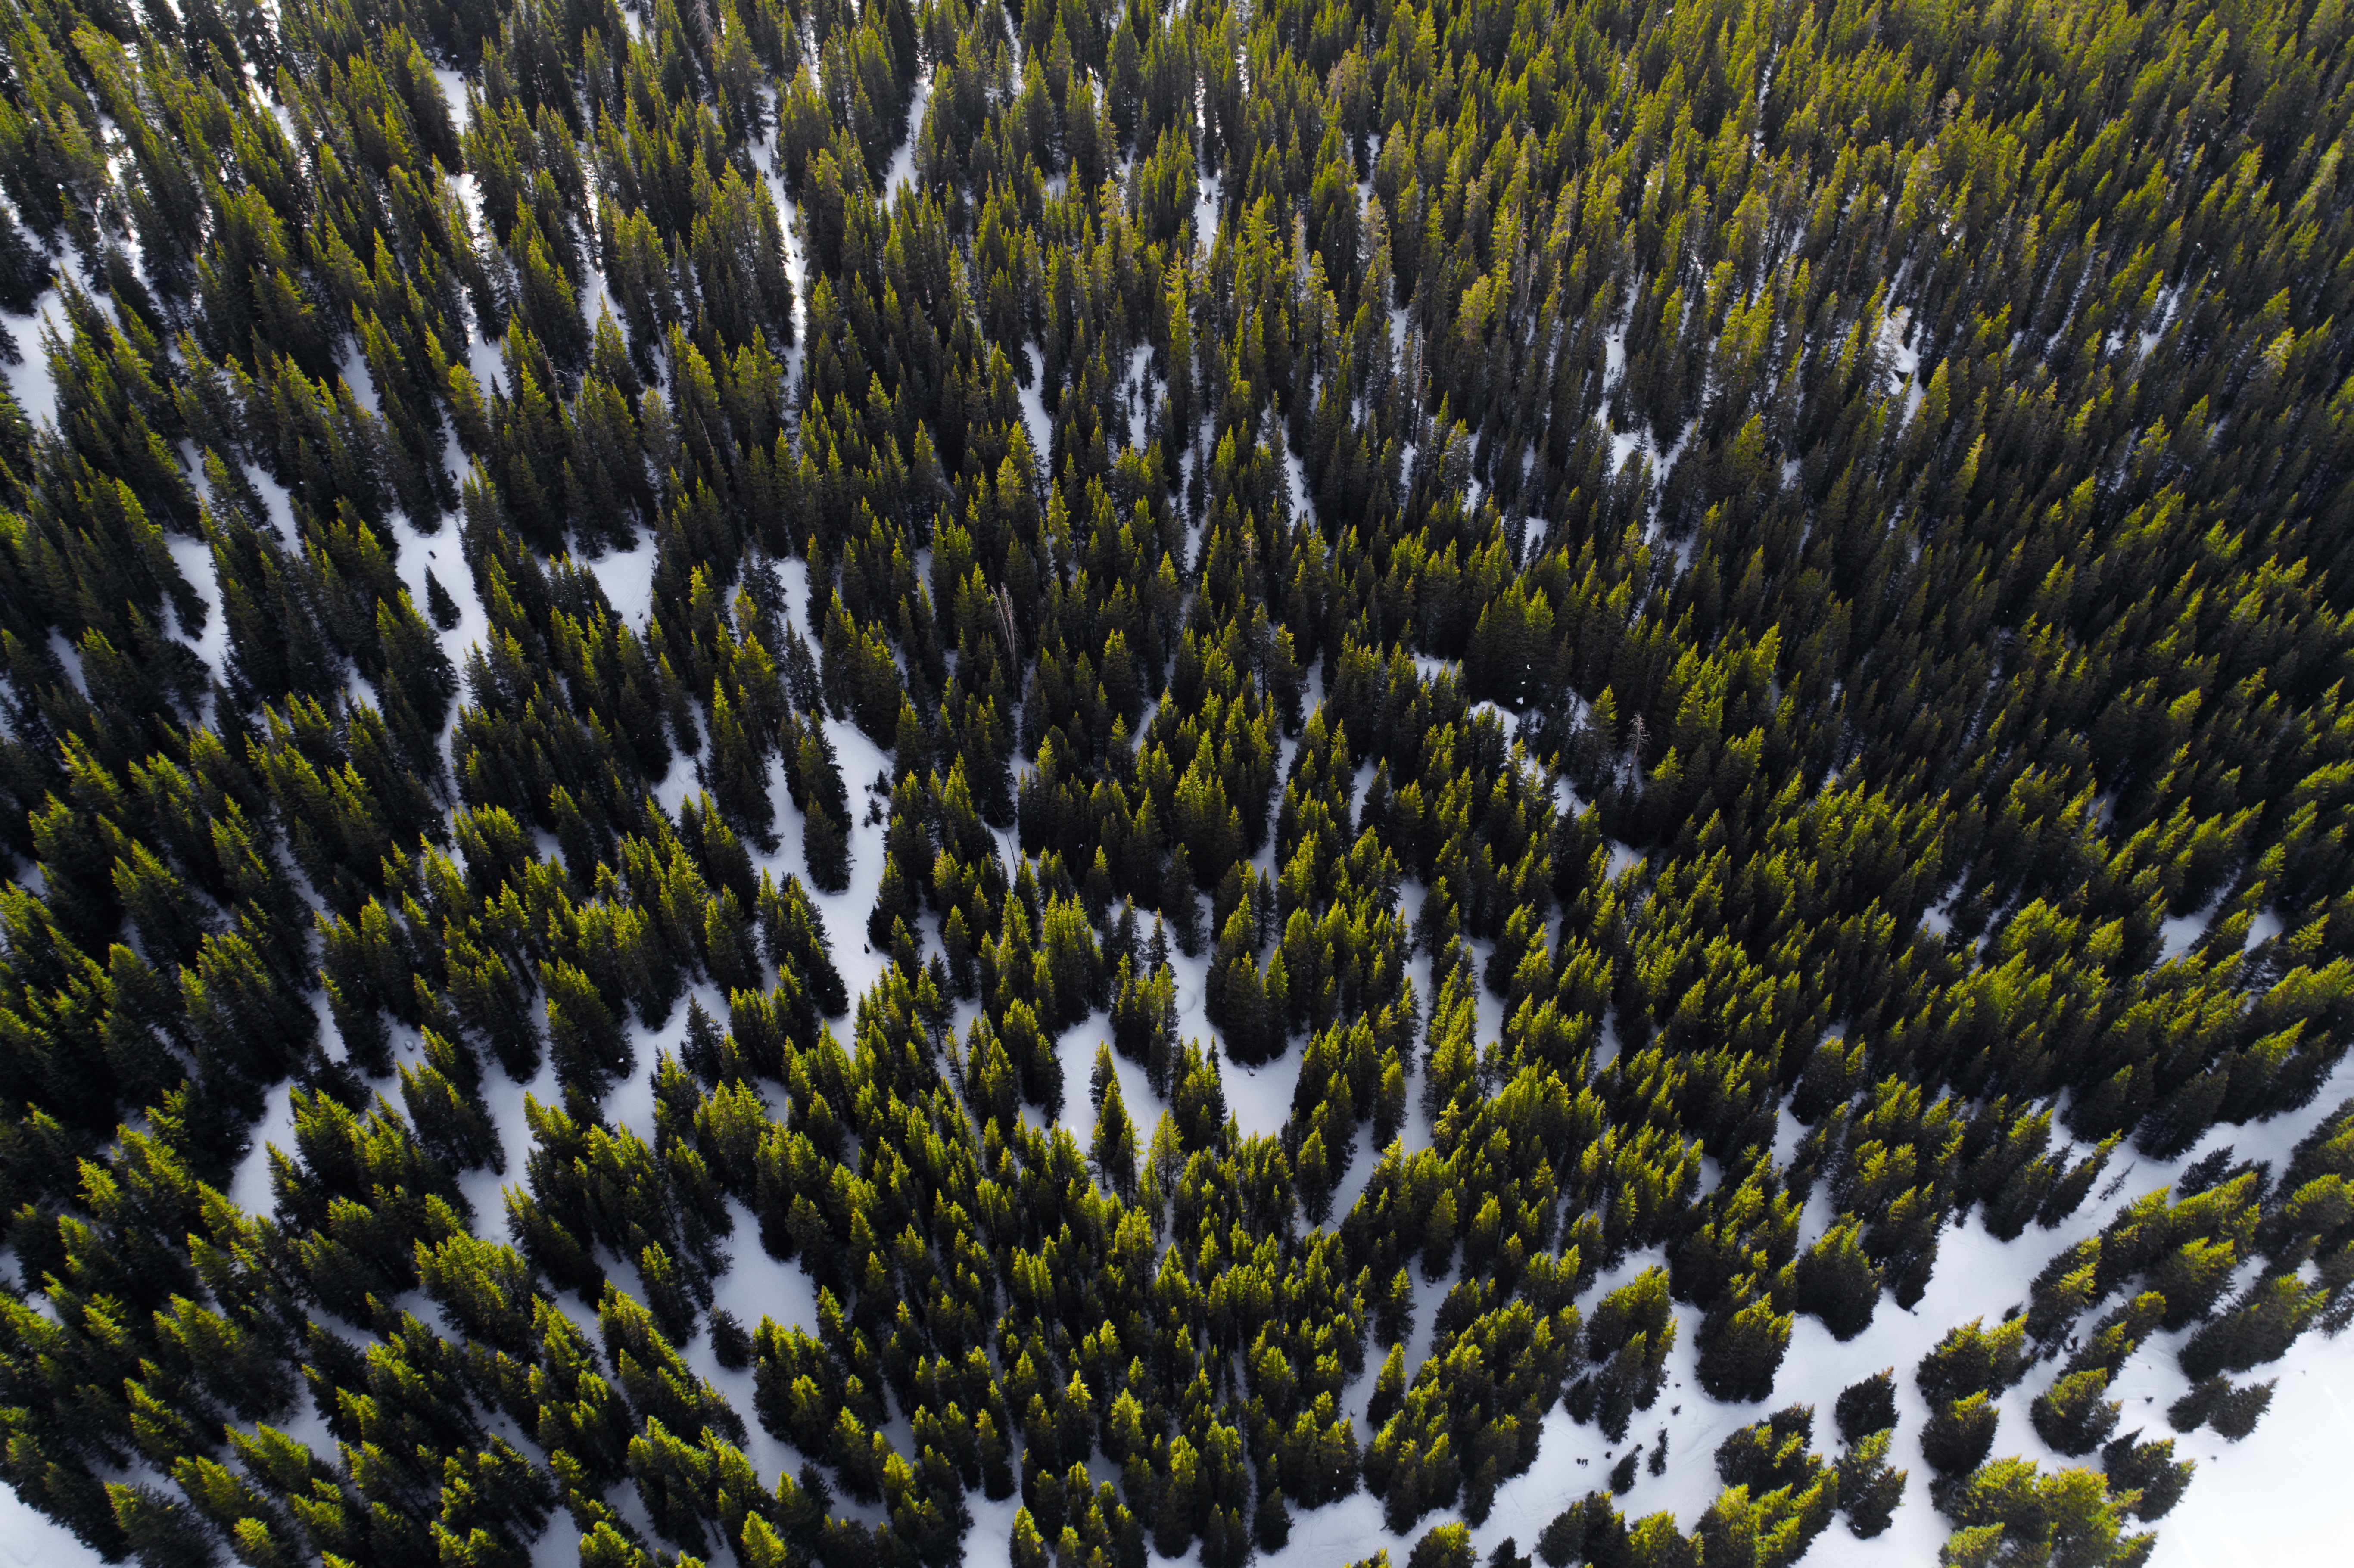
tree, grass, plant, flower, botany, flora, lavender, wildflower, shrub, ecosystem, lupin, flowering plant, biome, natural environment, grass family, woody plant, land plant, english lavender